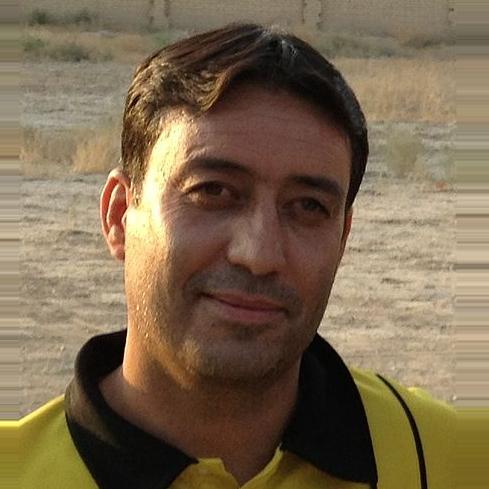
Age: 34